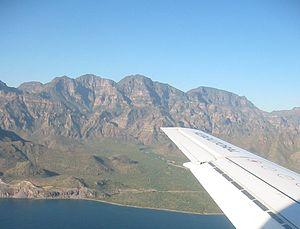
Cet article recense les zones humides du Mexique concernées par la convention de Ramsar.